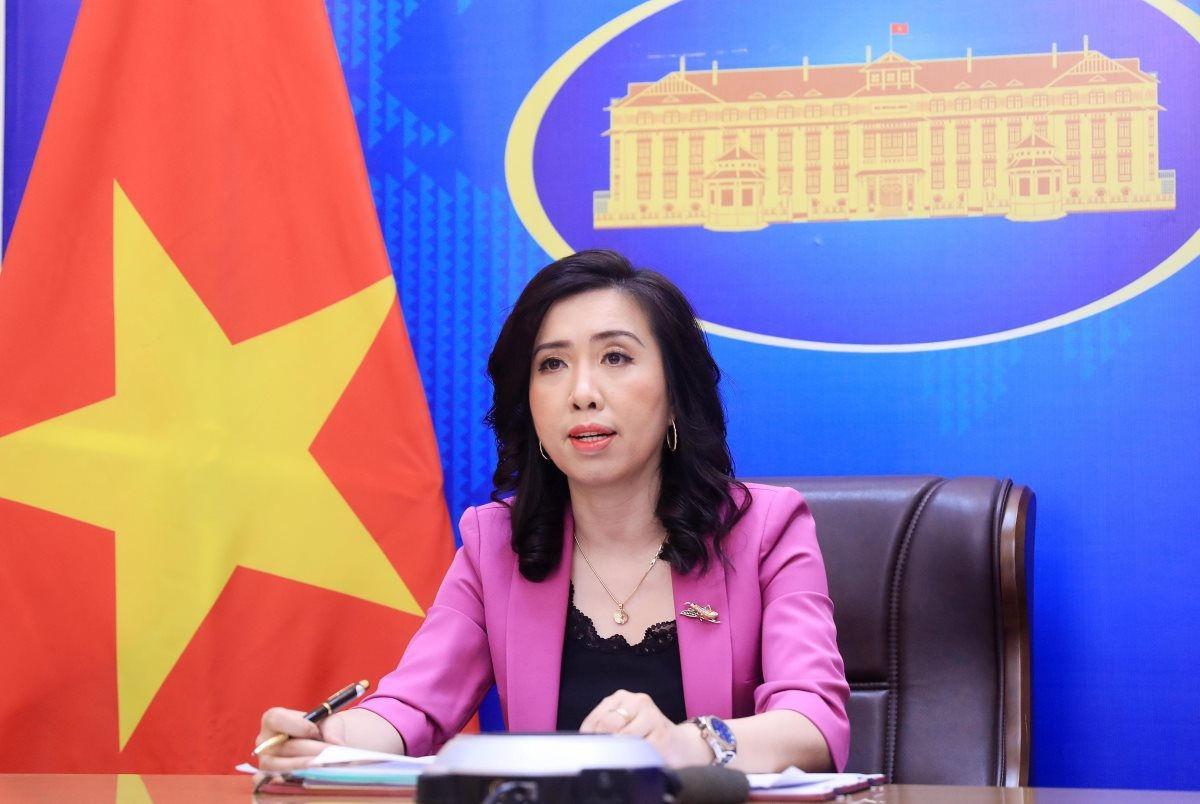
người phụ nữ đang cầm trên tay một cái bút